Joannes van Houbraken

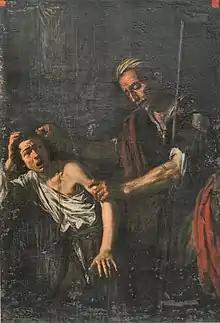
"The sense of touch"

Joannes, Jan or Giovanni van Houbraken, van Houbracken or Houbraken (c. 1600 – ) was a Flemish painter and art dealer. He painted religious compositions and allegorical genre scenes. He lived and worked for a while in Italy, first in Rome, later in Naples and finally in Messina. He became familiar with the work of the Caravaggisti, whose style influenced him. After his return to Antwerp he engaged in trade with Italy and sent his works and other items produced by Antwerp craftsmen to patrons in Italy.